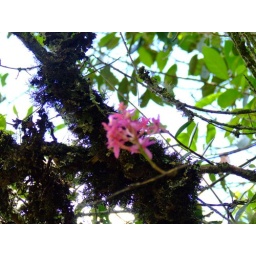
Exotic little pink flower on tree with branches in the background in Machu Picchu-9th Jan 2009